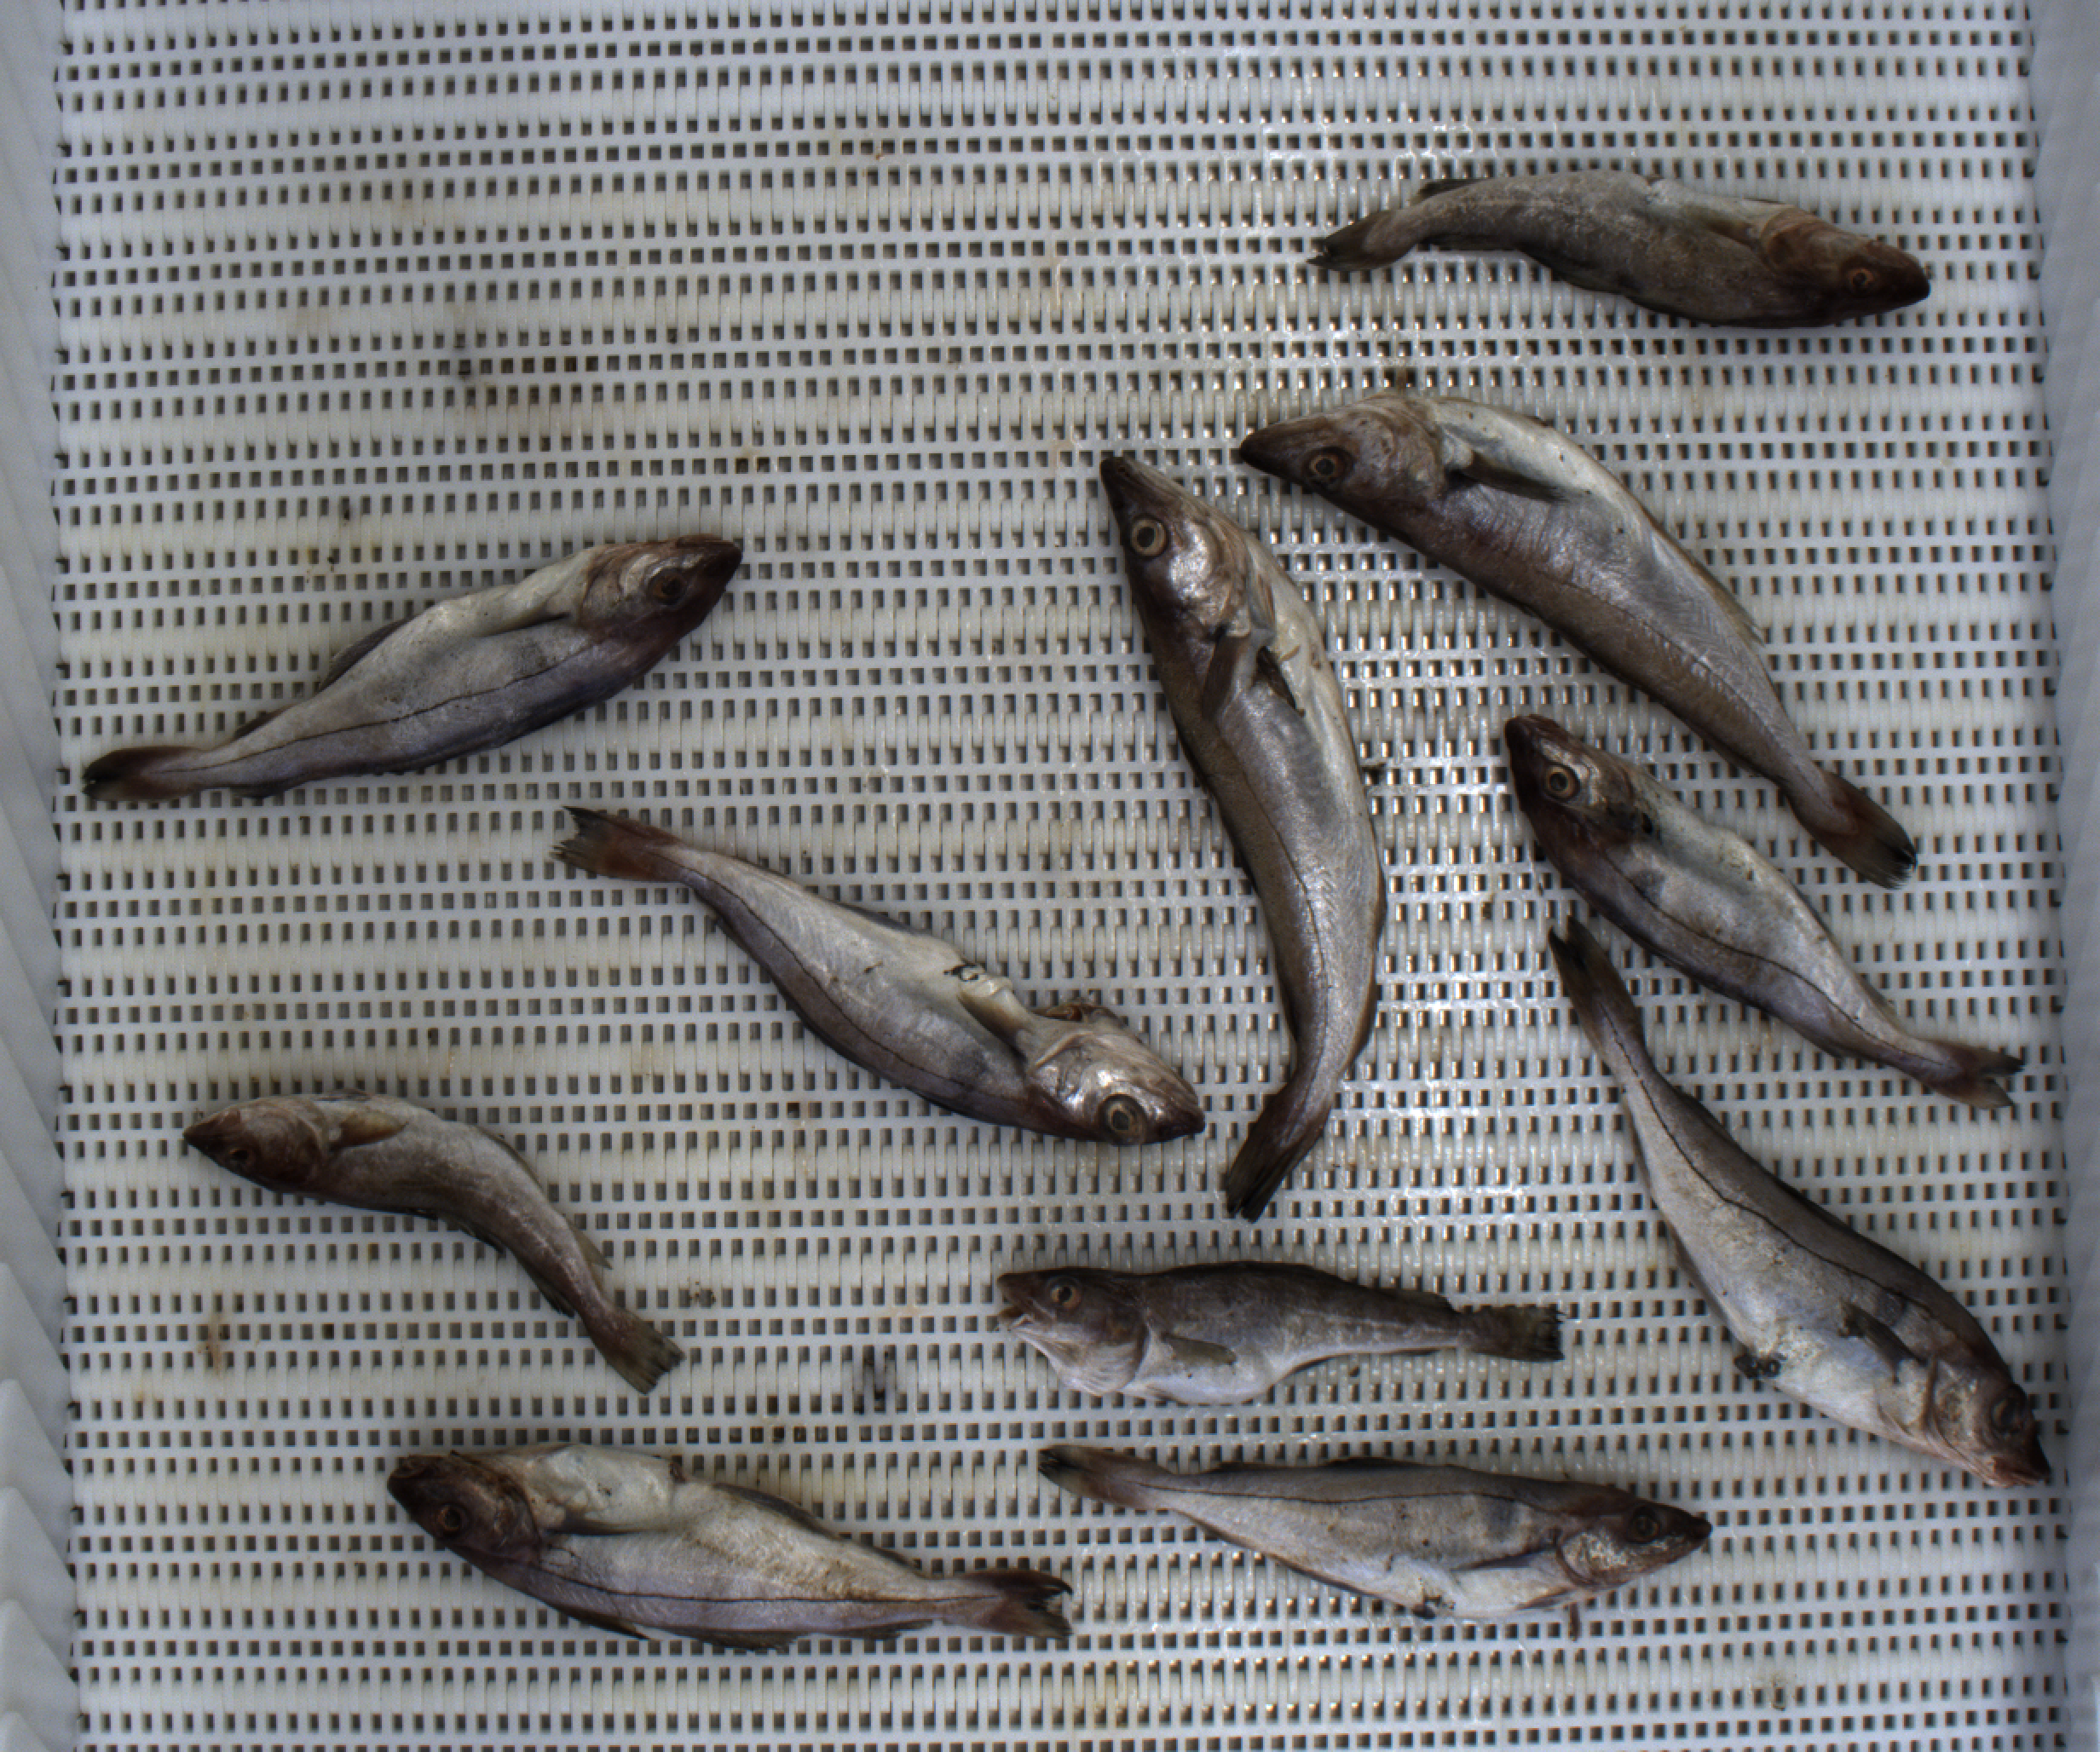
Total fish: 11
Cod: 3
Haddock: 6
Whiting: 2
Hake: 0
Horse mackerel: 0
Saithe: 0
Other: 0